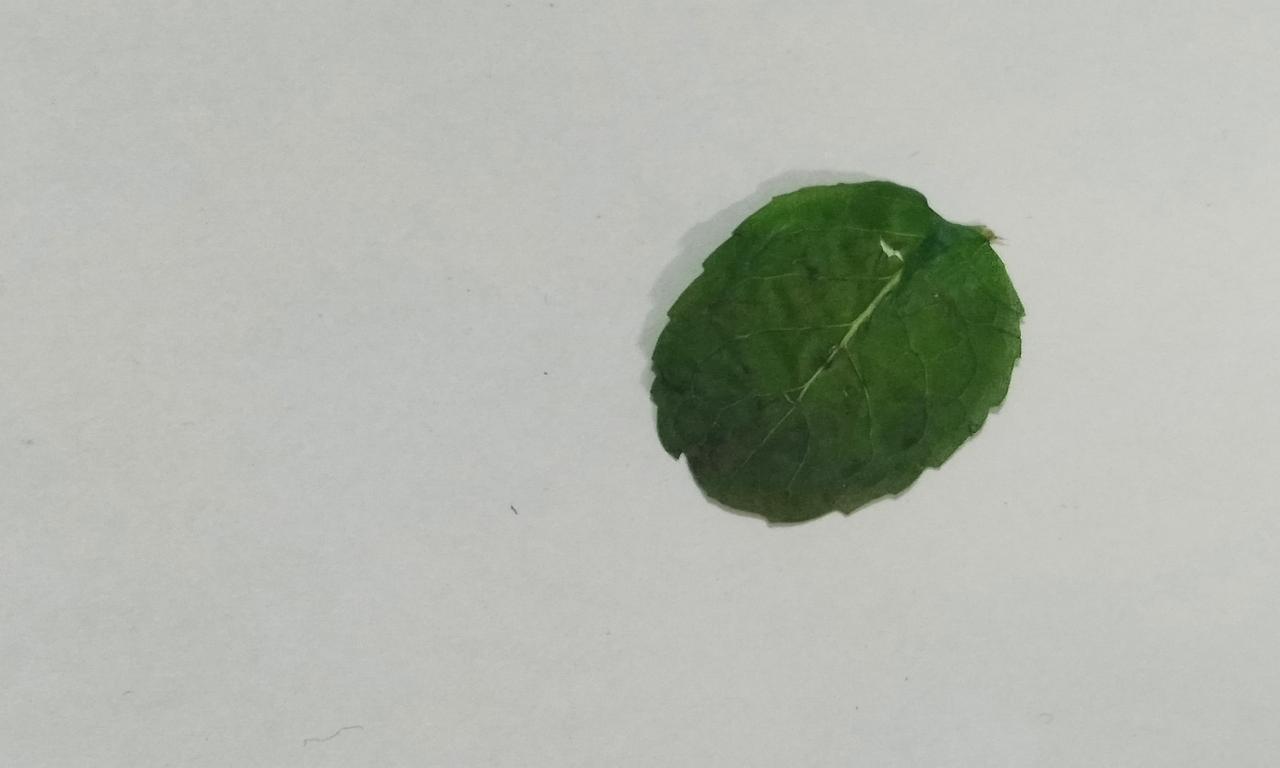
Label: Dried